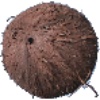
Label: Cocos 1